Richard Higbie

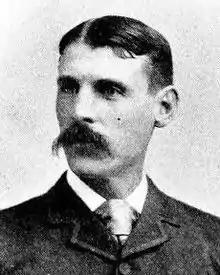
Richard Higbie (1893)

Richard Higbie (July 11, 1857 in West Islip, Suffolk County, New York – April 10, 1900 in Babylon, Suffolk Co., New York) was an American politician from New York.